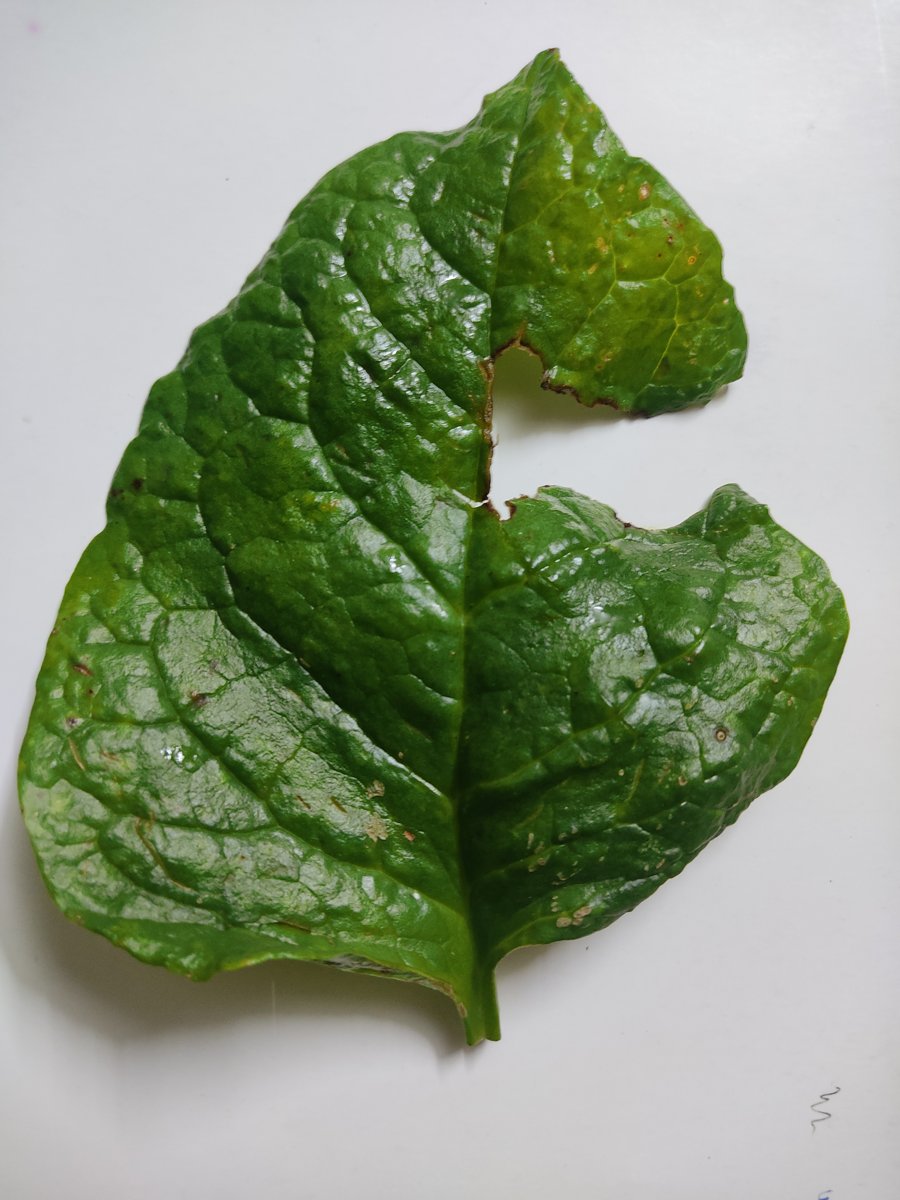
Label: Pest-Damage